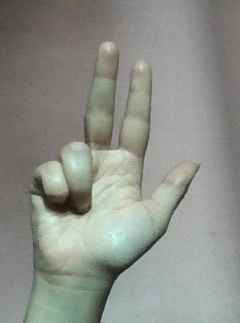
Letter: al